Franciszek Pius Radziwiłł

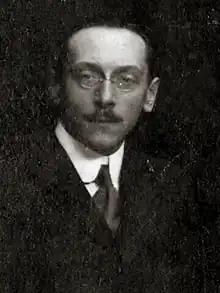
Franciszek Pius Radziwiłł (1878-1944)

Franciszek Pius Radziwiłł (1 February 1878, in Rome – 1 December 1944) was a Polish noble (prince) and political activist. He was the director of the Military Commission in the Provisional Council of State (1917) and in the government of Jan Kanty Steczkowski in 1918.